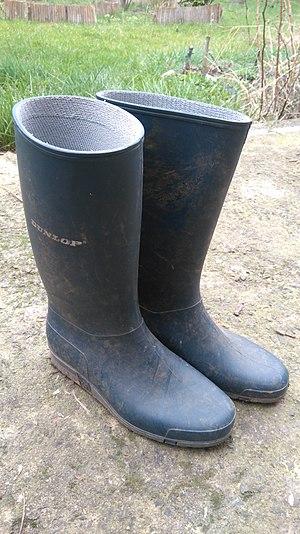
Bottes Dunlop
Dunlop est une marque multinationale britannique qui intervient sur plusieurs marchés, filiale de Goodyear. En 2012, la marque fait référence à deux firmes distinctes aux actionnaires différents : Dunlop Tires et Dunlop Sport.